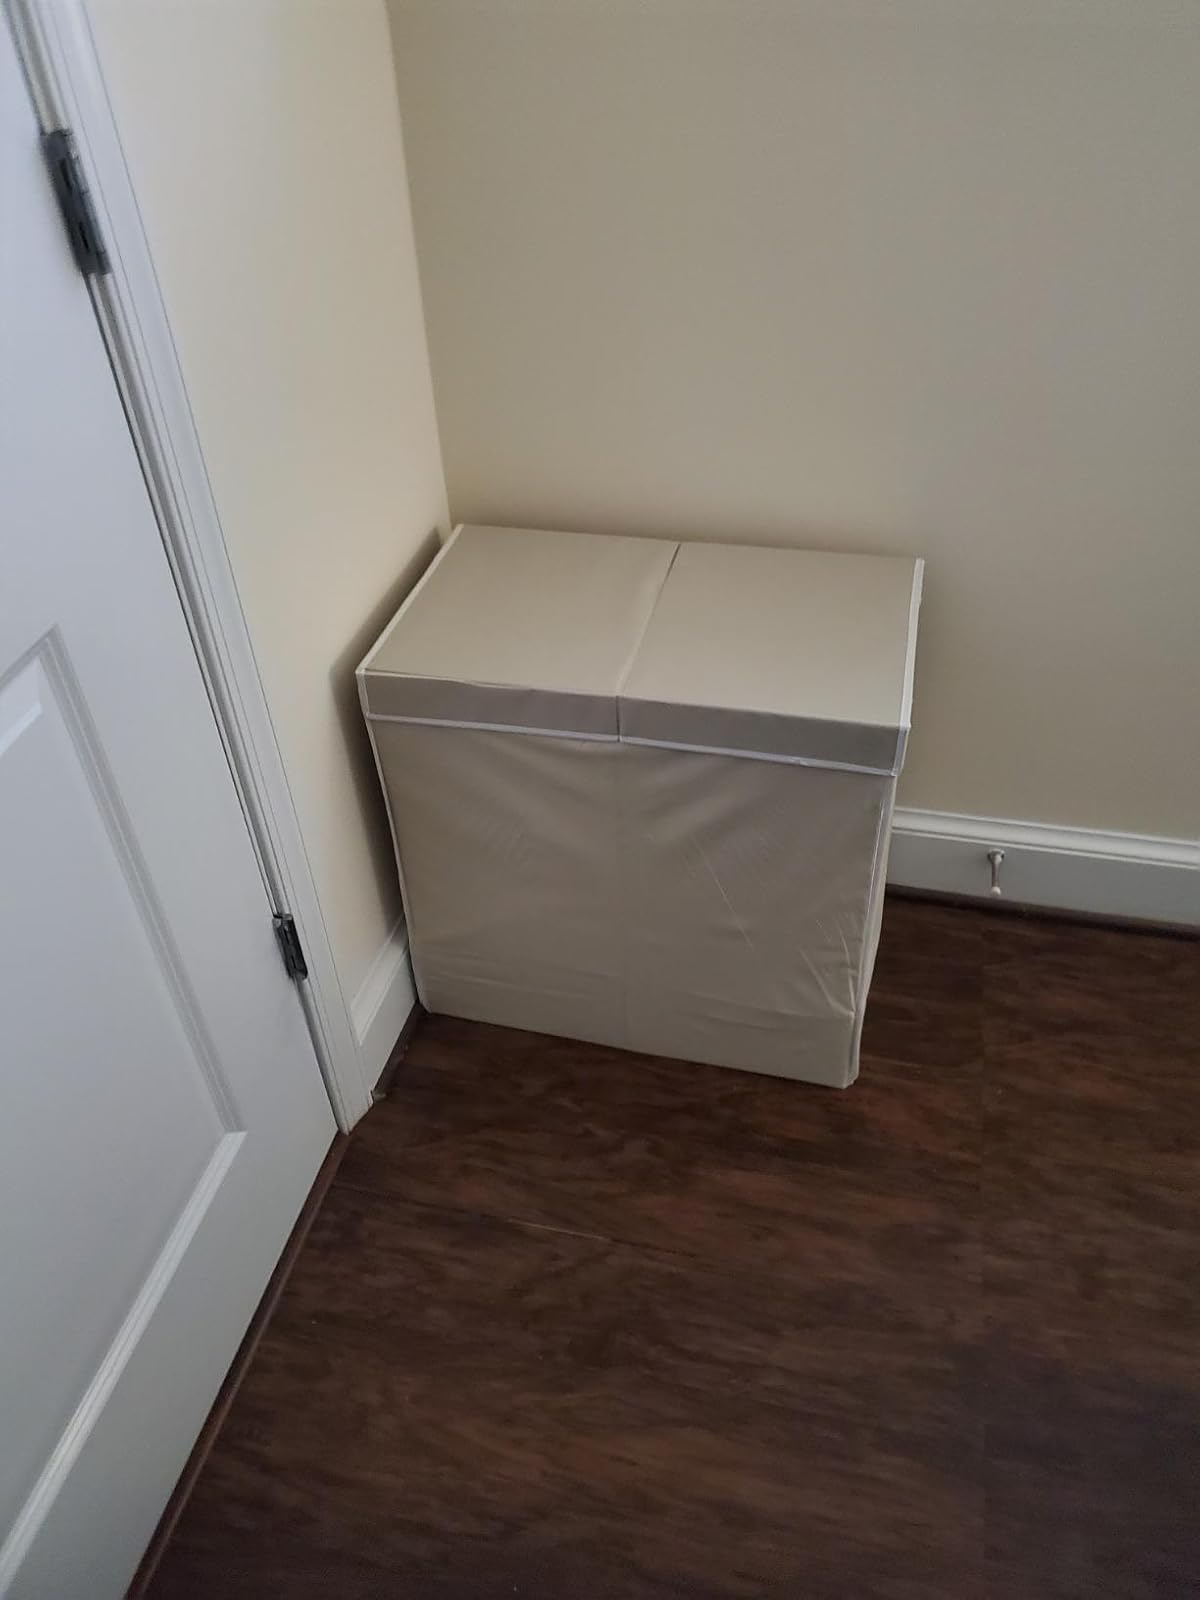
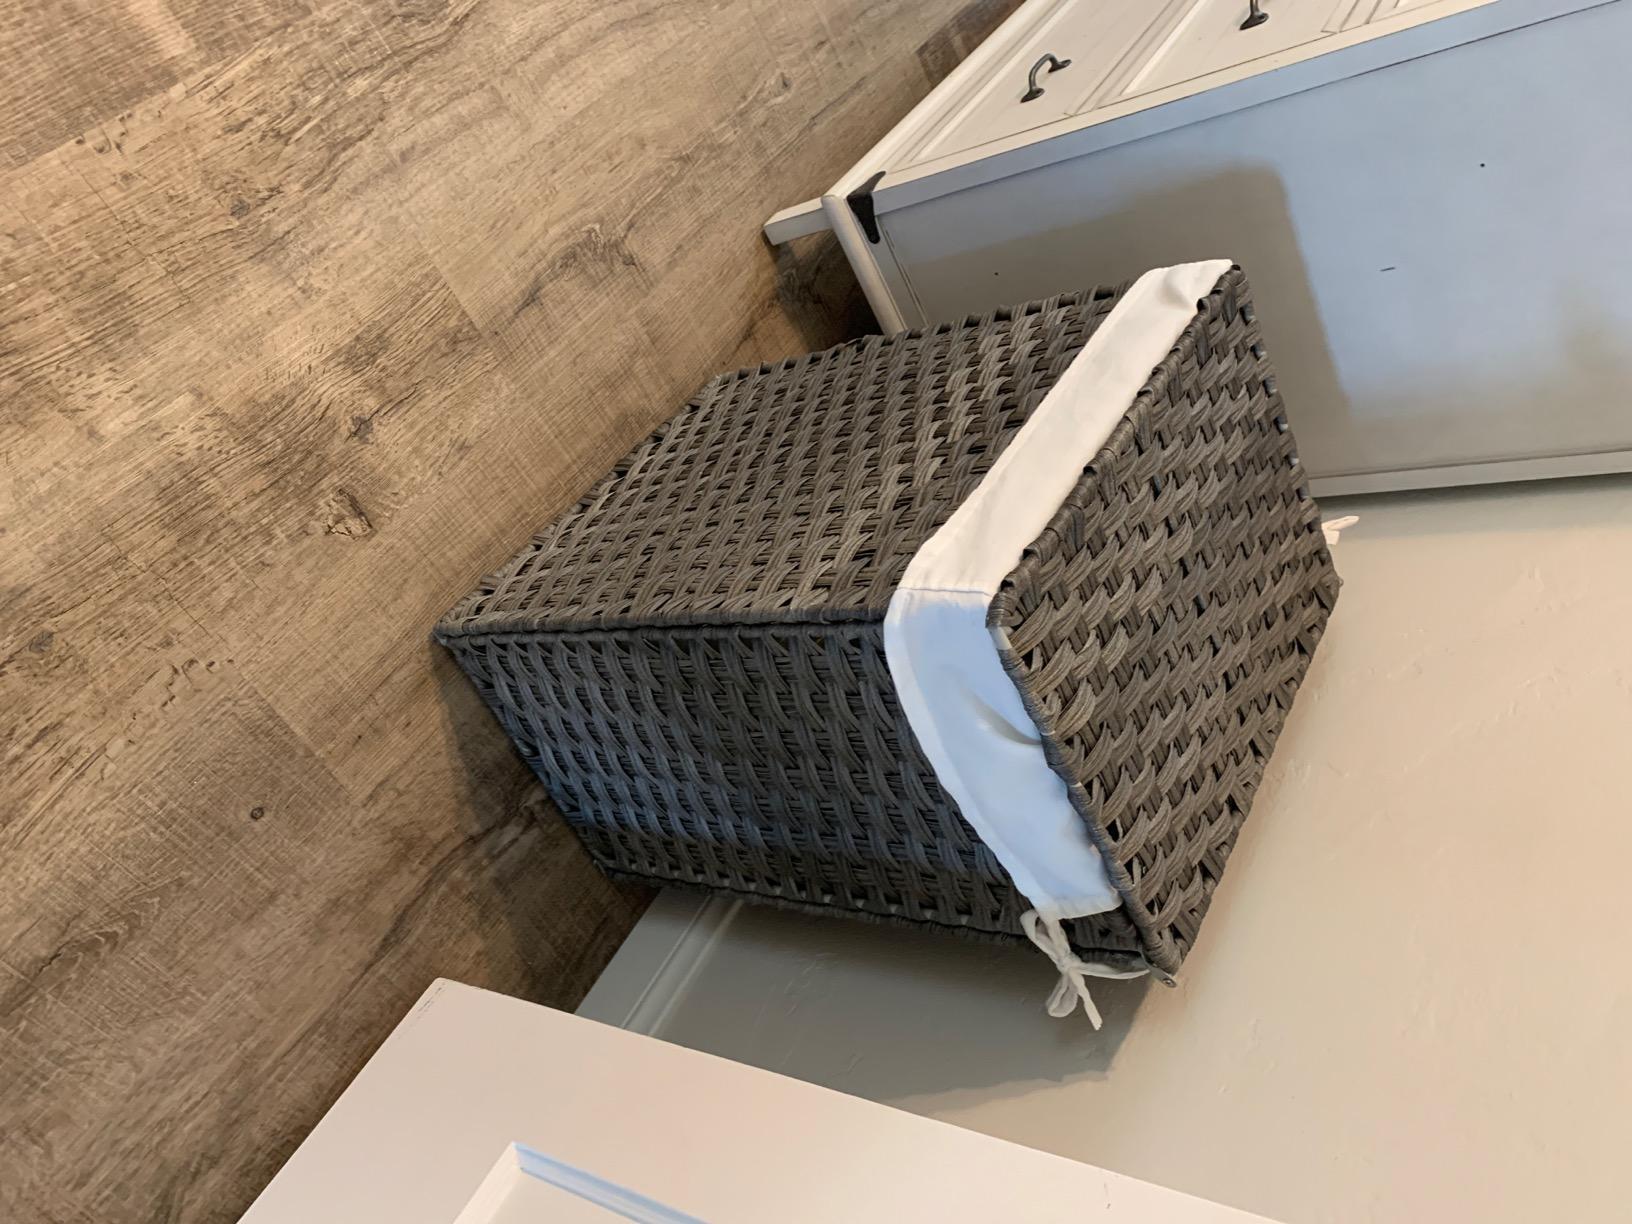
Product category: items_hamper
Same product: no